Colloblast

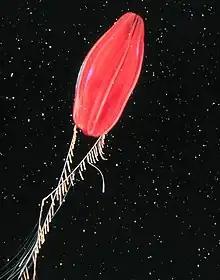
A bioluminescent Ctenophore.

Colloblasts are unique, multicellular structures found in ctenophores. They are widespread in the tentacles of these animals and are used to capture prey. Colloblasts consist of a collocyte containing a coiled spiral filament, internal granules and other organelles.